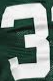
Number: 3